Fyodor Dostoevsky

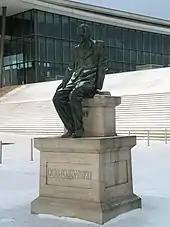
Dostoevsky monument in Dresden (Germany)

Dostoevsky was an Orthodox Christian who was raised in a religious family and knew the Gospel from a very young age. He was influenced by the Russian translation of Johannes Hübner's "One Hundred and Four Sacred Stories from the Old and New Testaments Selected for Children" (partly a German bible for children and partly a catechism). He attended Sunday liturgies from an early age and took part in annual pilgrimages to the St. Sergius Trinity Monastery. A deacon at the hospital gave him religious instruction. Among his most cherished childhood memories were reciting prayers in front of guests and reading passages from the Book of Job that impressed him while "still almost a child."